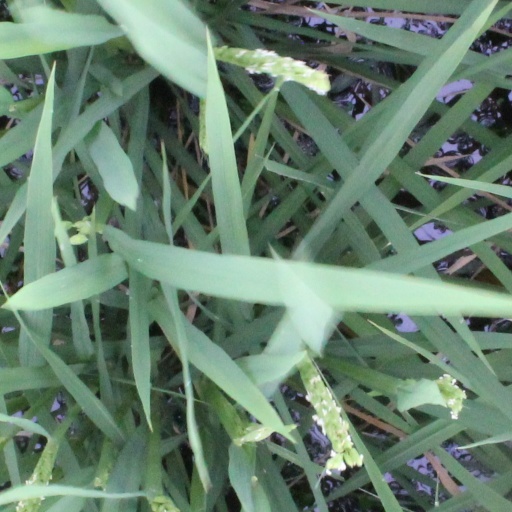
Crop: rice